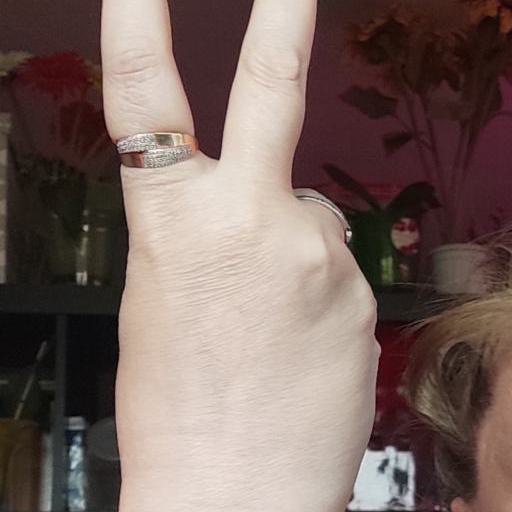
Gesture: peace_inverted